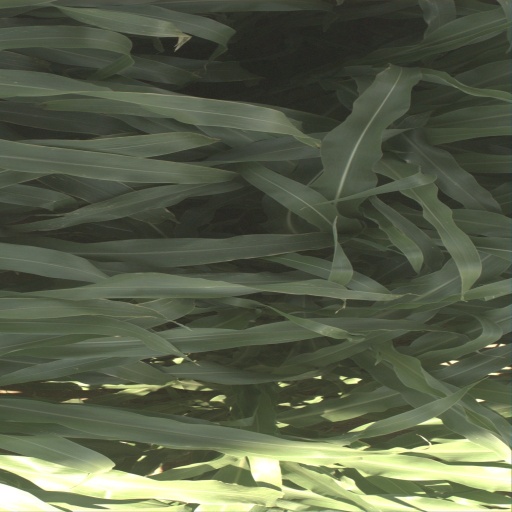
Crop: sorghum